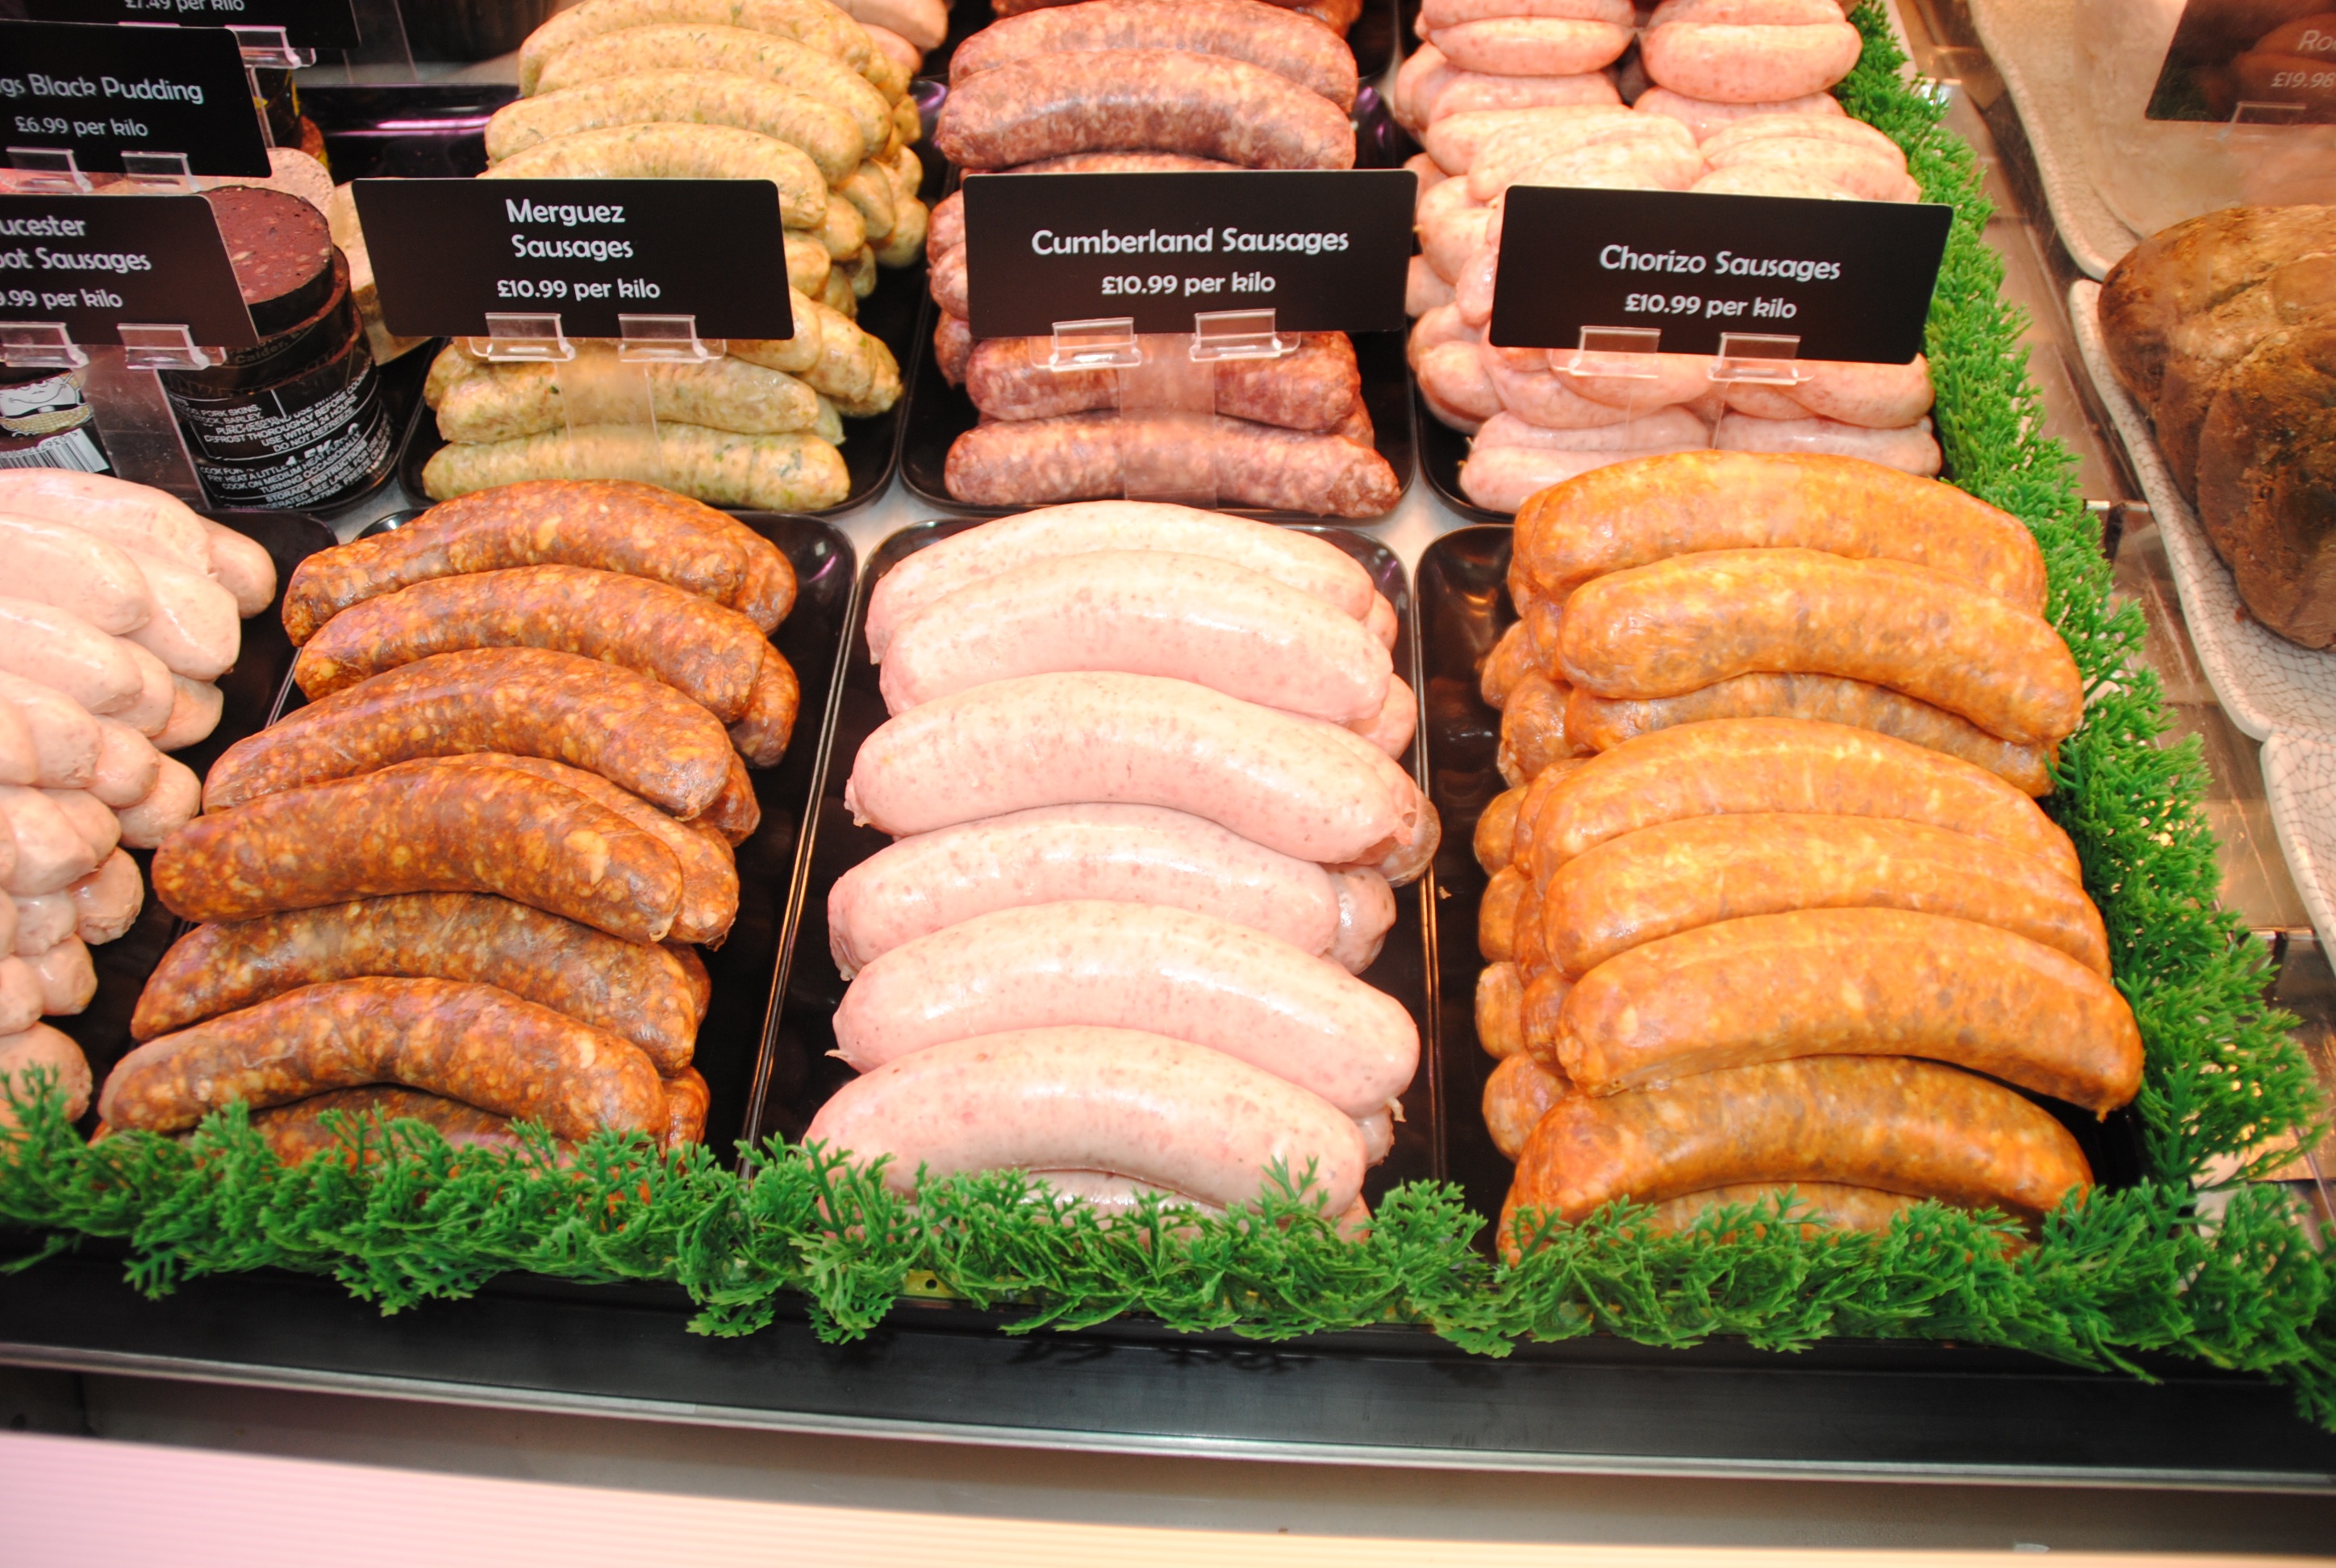
meal, food, fish, meat, cuisine, scottish, speciality, sausages, linton